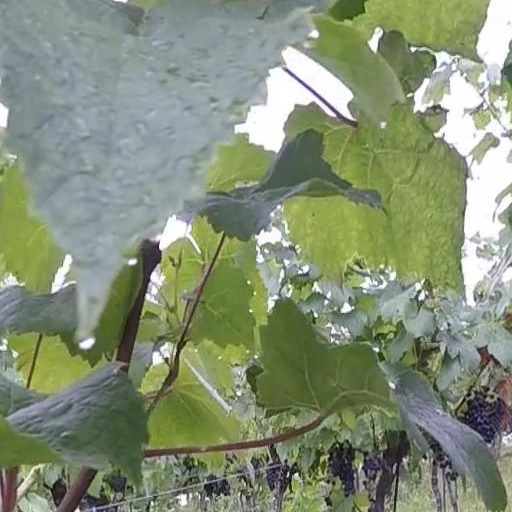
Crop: grape